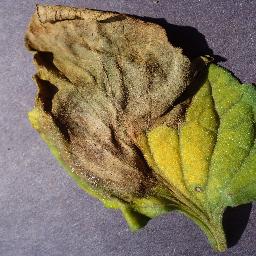
Label: Tomato___Late_blight